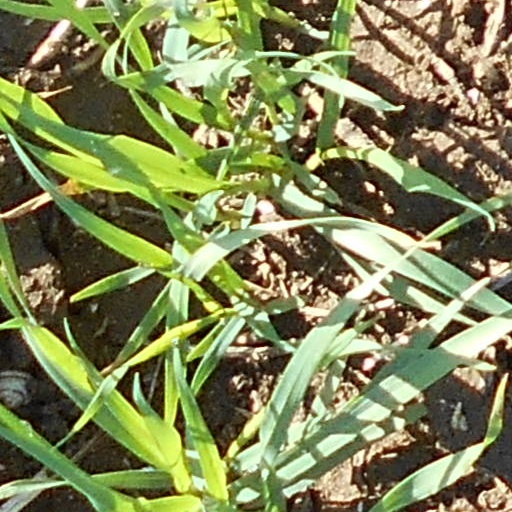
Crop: wheat